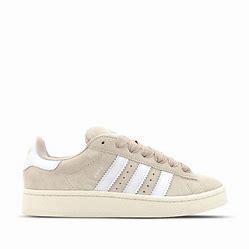
Brand: Adidas
Model: Campus 00S